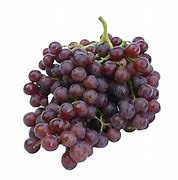
Label: grape